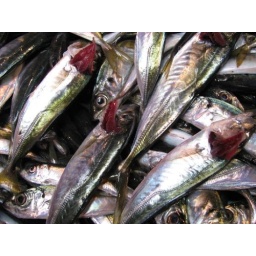
fish in the market